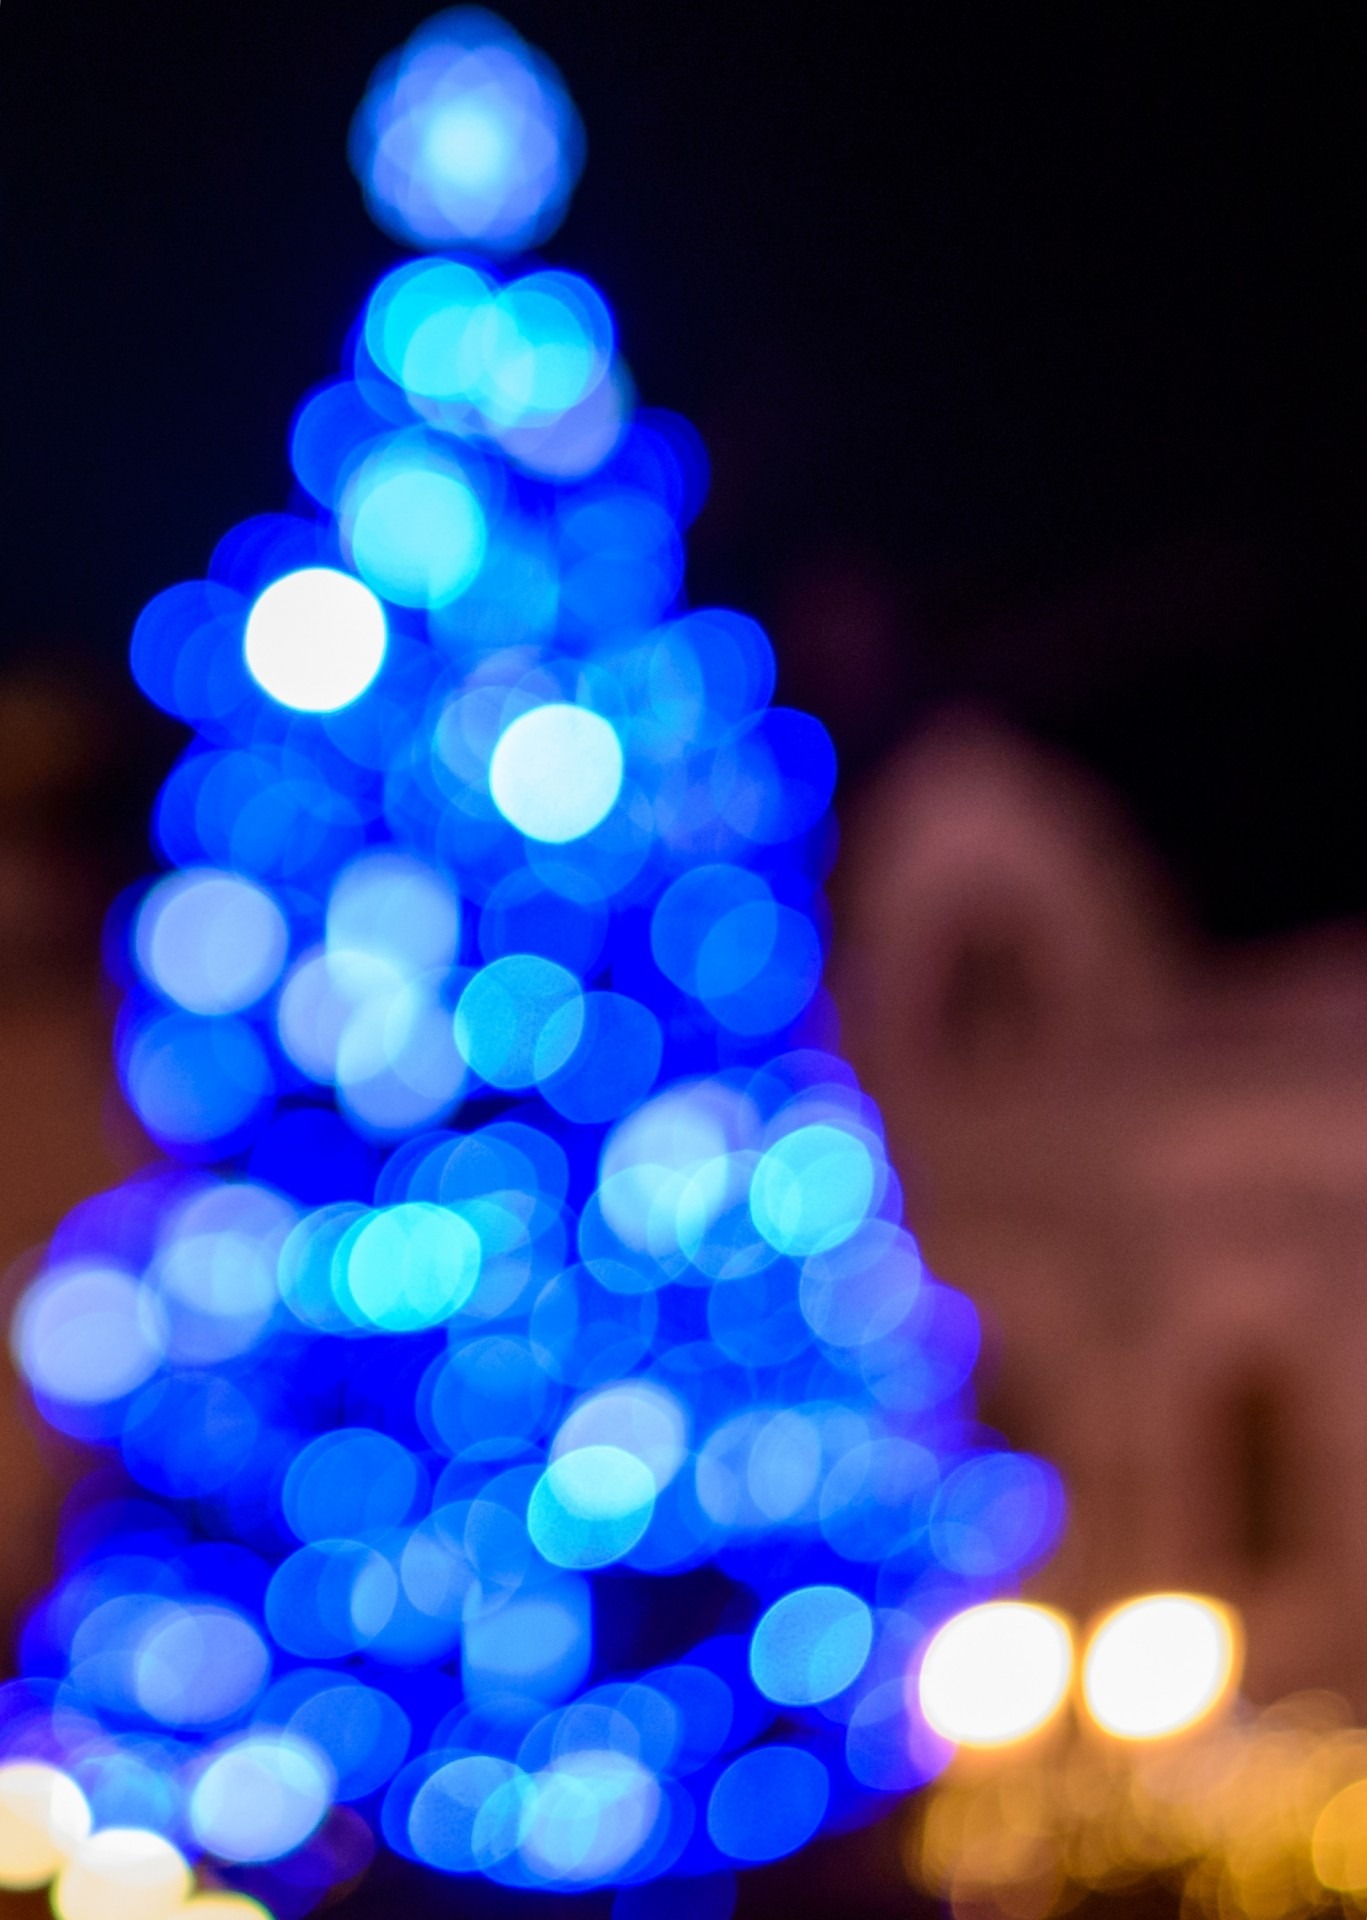
light, bokeh, glowing, flower, petal, shine, color, holiday, glow, blue, christmas, lighting, decor, christmas tree, season, glitter, festive, sparkle, christmas decoration, bright, xmas, backdrop, macro photography, christmas lights, light blue